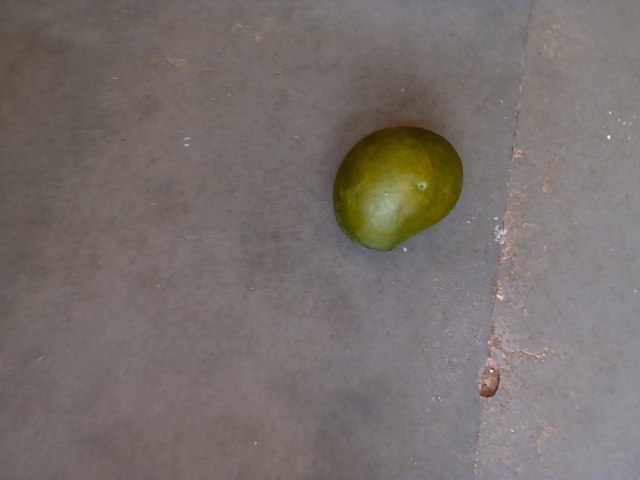
Label: Raw_Mango